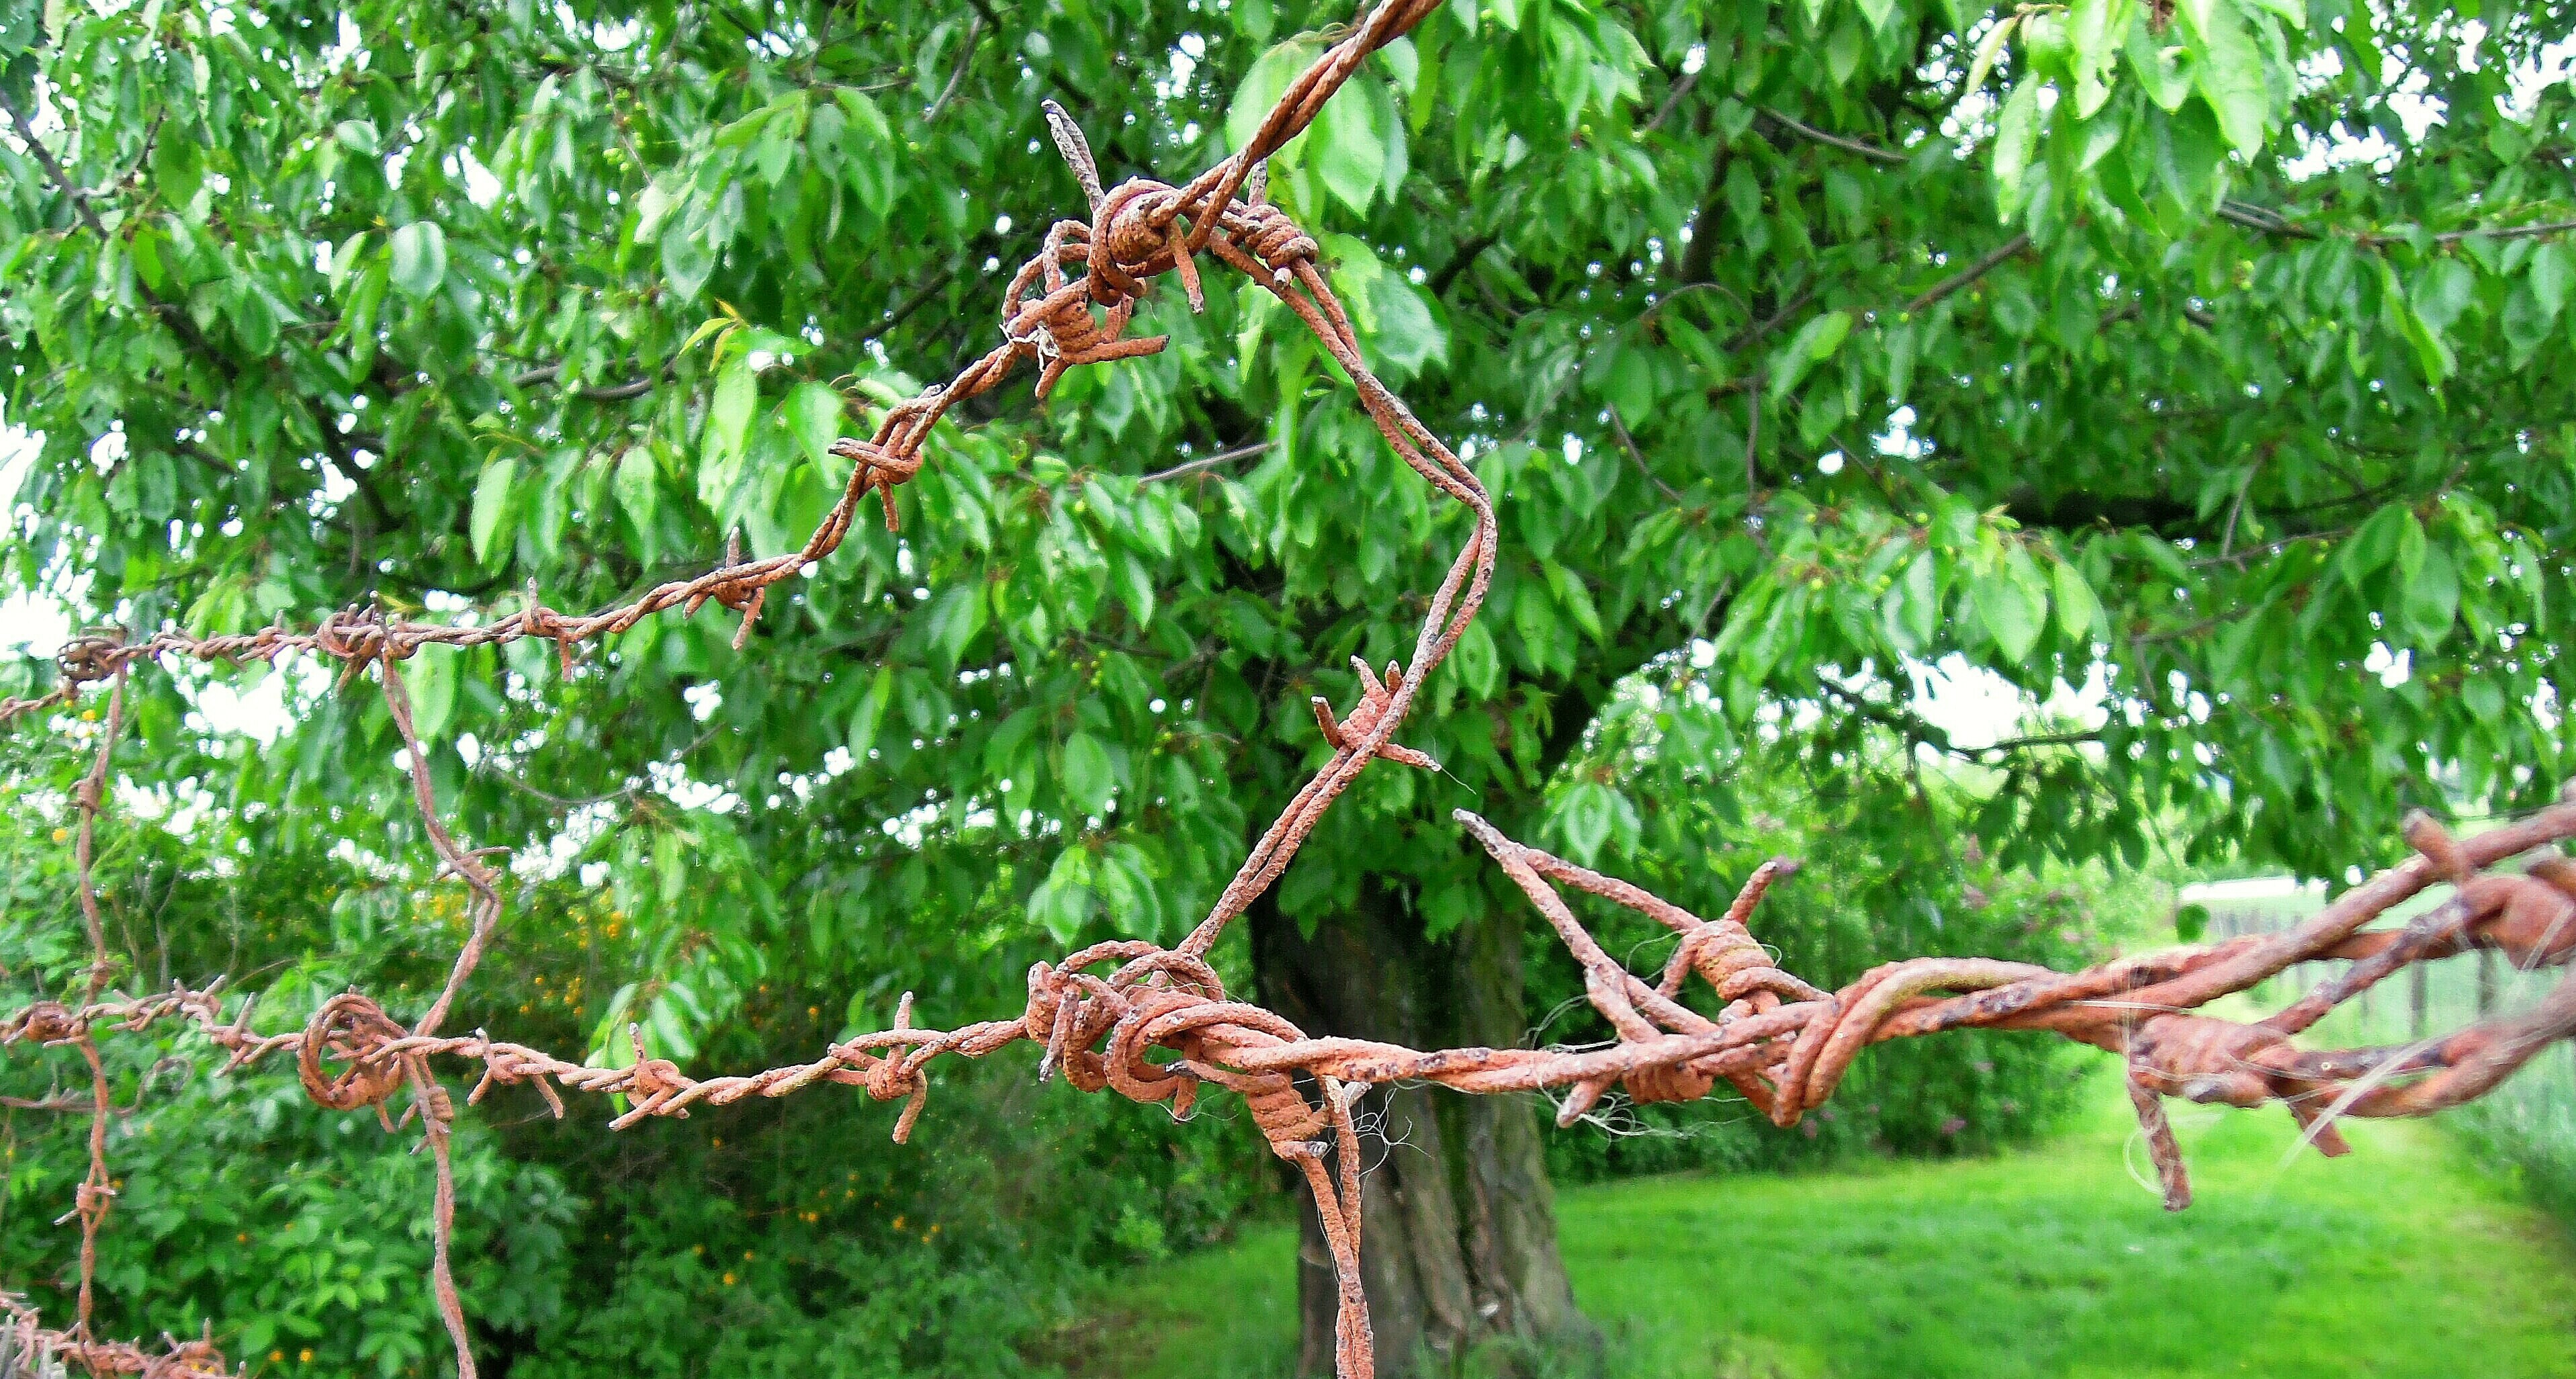
tree, branch, barbed wire, plant, fruit, leaf, flower, food, jungle, produce, botany, garden, flora, twig, trees, shrub, risk, defense, stainless, cherries, flowering plant, woody plant, land plant